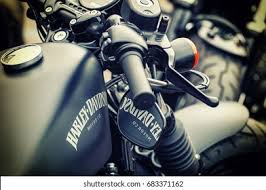
Vehicle type: Motorcycles